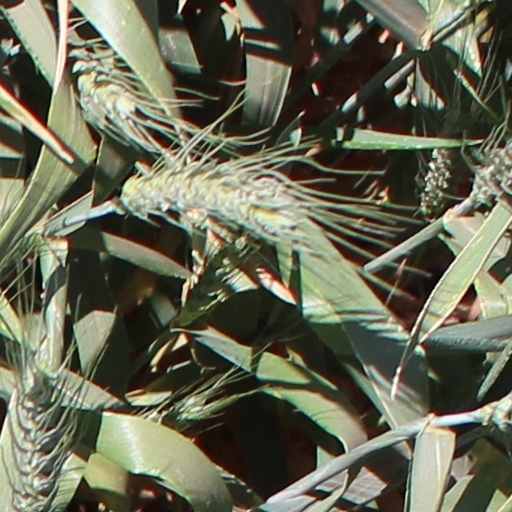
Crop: wheat